Coons! Night of the Bandits of the Night

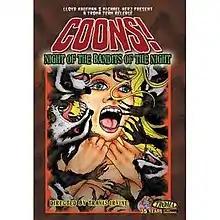
film poster

Coons! Night of the Bandits of the Night is a 2005 musical comedy horror satire film written and directed by Travis Irvine